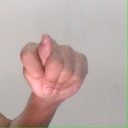
अक्षर: ट